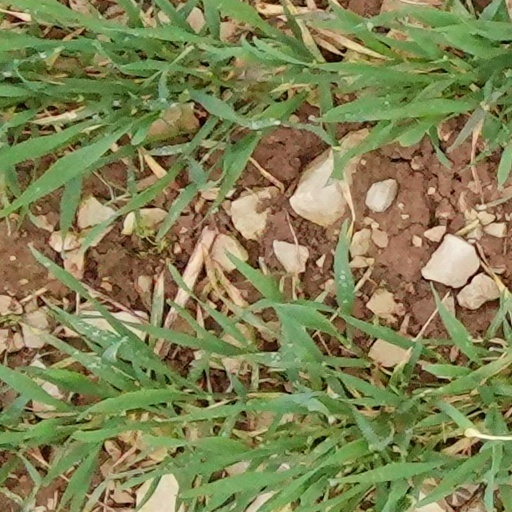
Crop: wheat